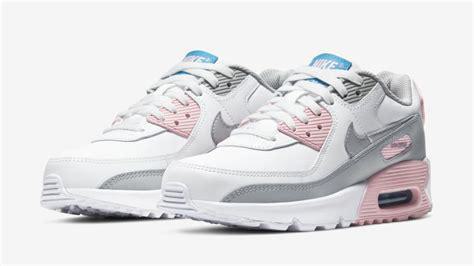
Brand: Nike
Model: Air Max 90 LTR